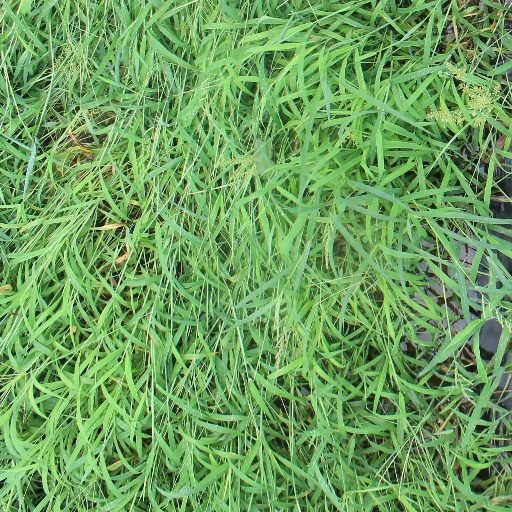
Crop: sorghum